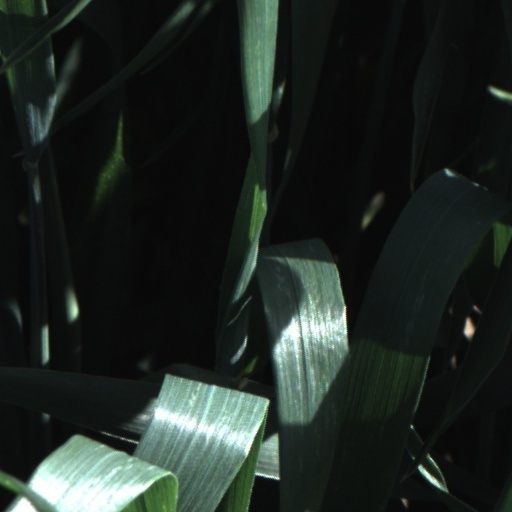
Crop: wheat